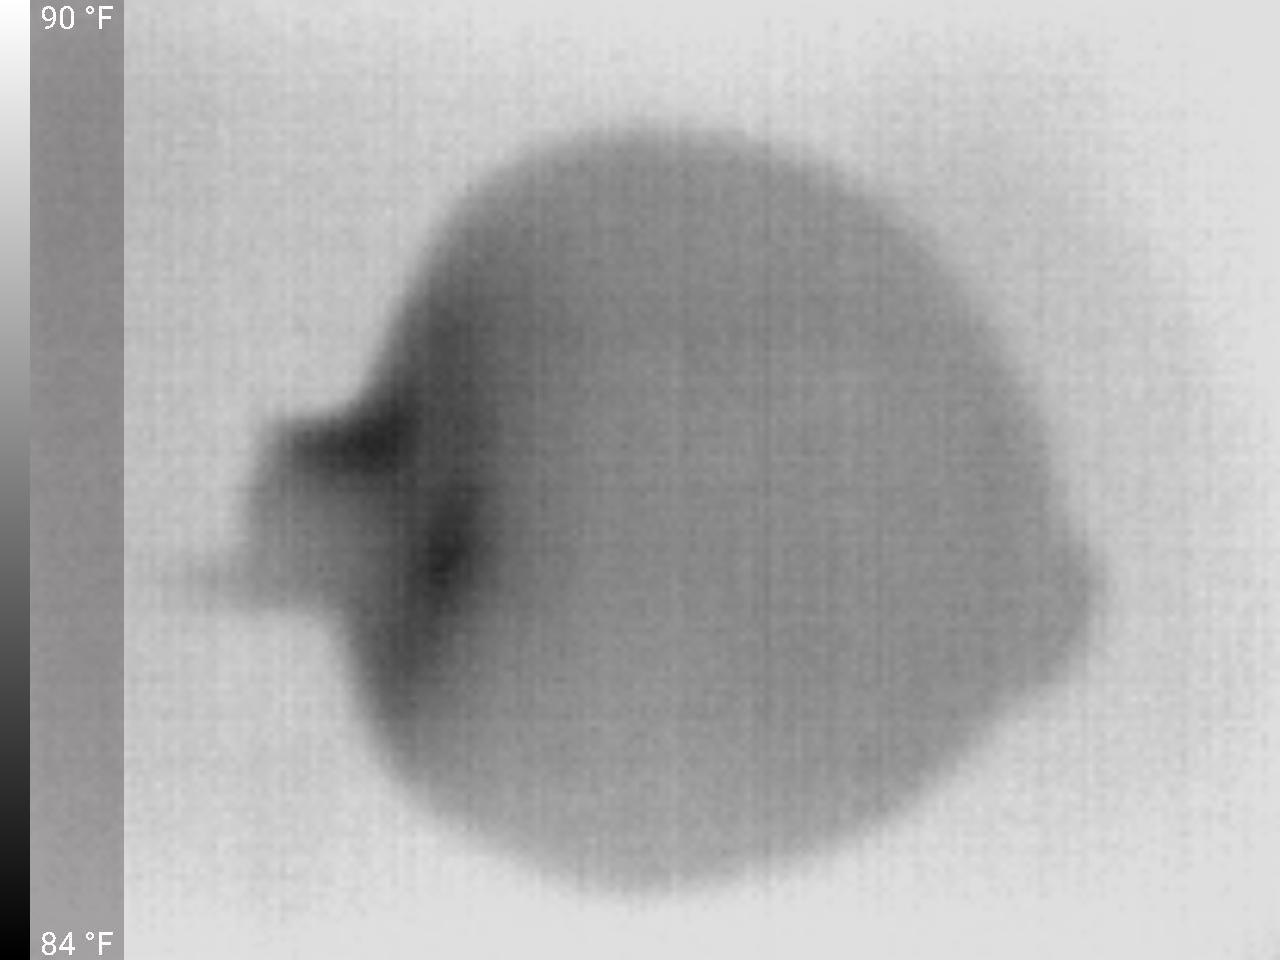
Label: Minor Defect